Kern County, California

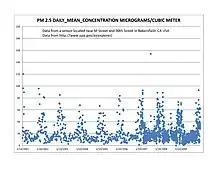
Particulate pollution in Kern County varies with the seasons.

According to the United States Census Bureau, the county has a total area of , of which (0.4%) is covered by water. It is the third-largest county by area in California. The tallest peak in the county is Sawmill Mountain with an elevation of 8822 ft. Its area is nearly the size of the state of New Hampshire; it extends: